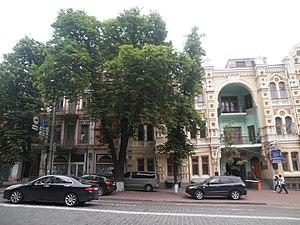
Voici les représentations diplomatiques de la Corée du Sud à l'étranger :